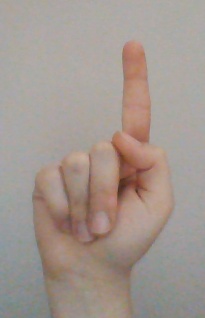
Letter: bb